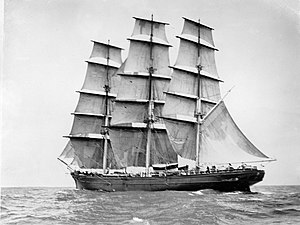
Klipper
Cutty Sark
En klipper var en hurtig og flermastet sejlskibstype, anvendt som handelsskib i slutningen af 1800-tallet. Et kendt eksempel på en klipper er Cutty Sark. De to skibe Cutty Sark og Thermopylae sejlede i år 1872 fra Kina samme dag og ankom efter 122 dage til England med få dages mellemrum i kapløbet om at komme først med en last af årets høst af te. Der var store penge at tjene på at komme først. Da Suez-kanalen åbnede for dampskibe i 1869 var det ved at være slut med at tjene de store penge på klipperne.